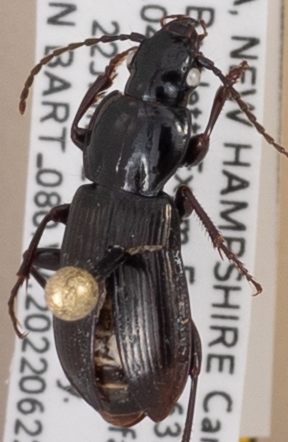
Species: Pterostichus pensylvanicus
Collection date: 2022-06-22
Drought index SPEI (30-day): -1.058
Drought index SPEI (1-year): -0.362
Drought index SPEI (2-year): -1.13